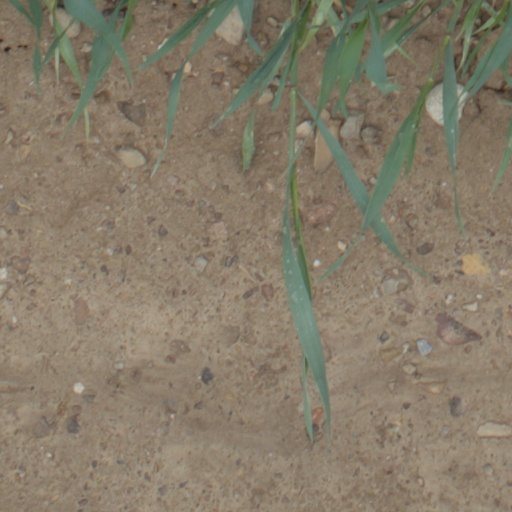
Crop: wheat